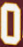
Number: 0